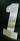
Number: 1